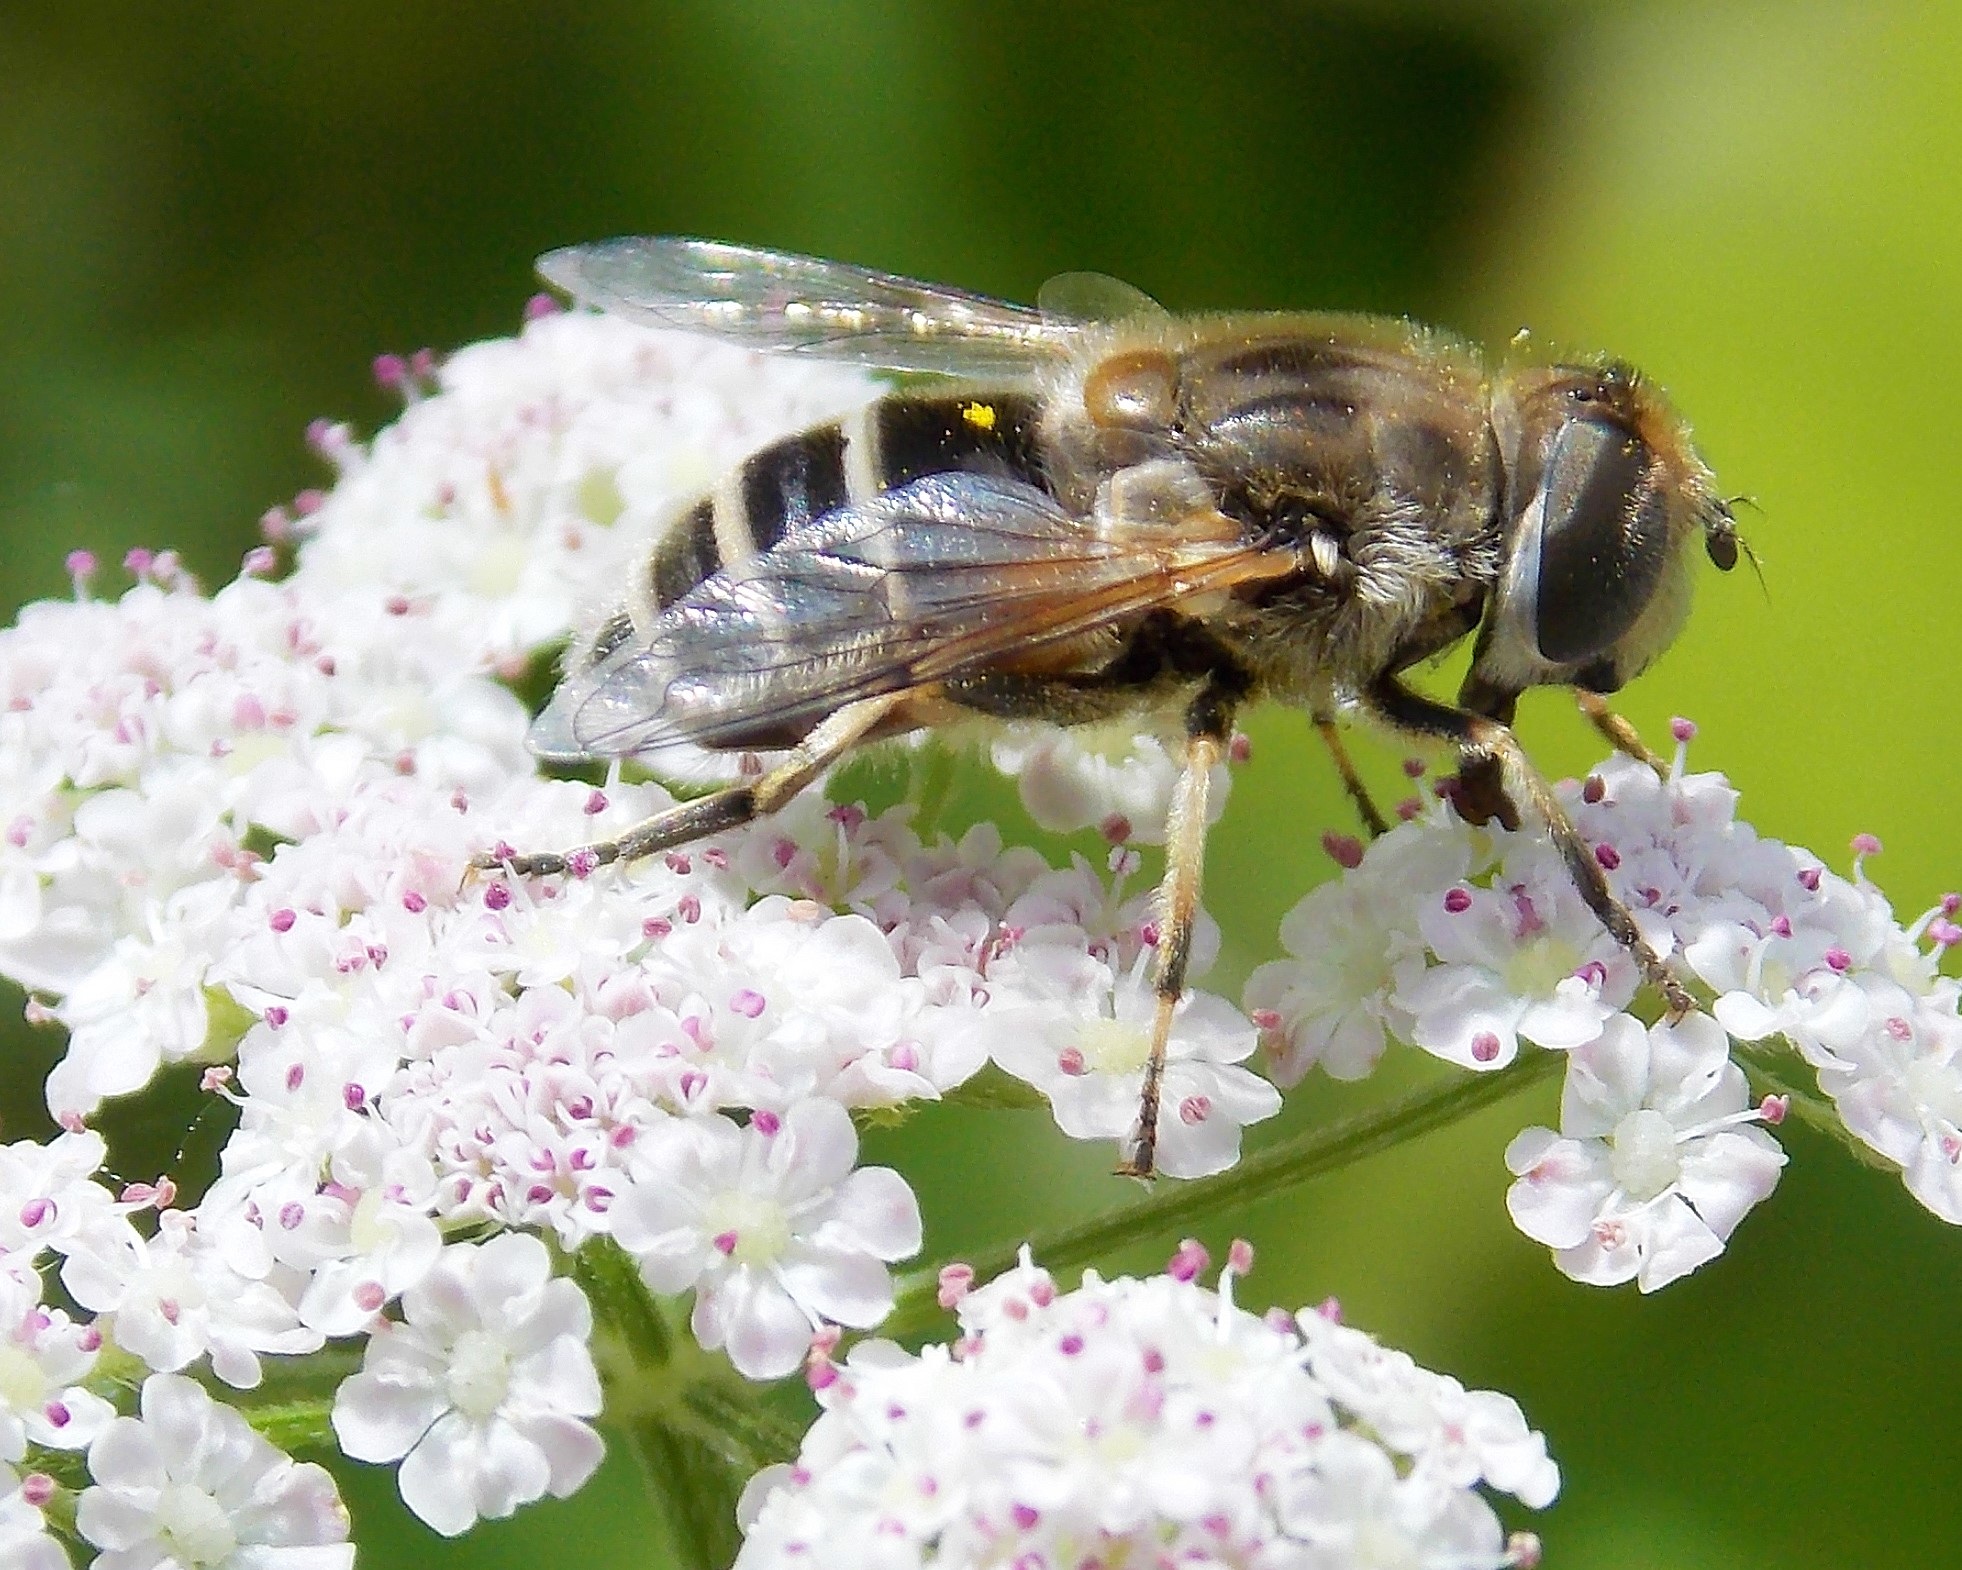
nature, blossom, flower, fly, honey, pollen, insect, macro, bug, fauna, invertebrate, close up, bee, nectar, sting, macro photography, arthropod, honey bee, membrane winged insect